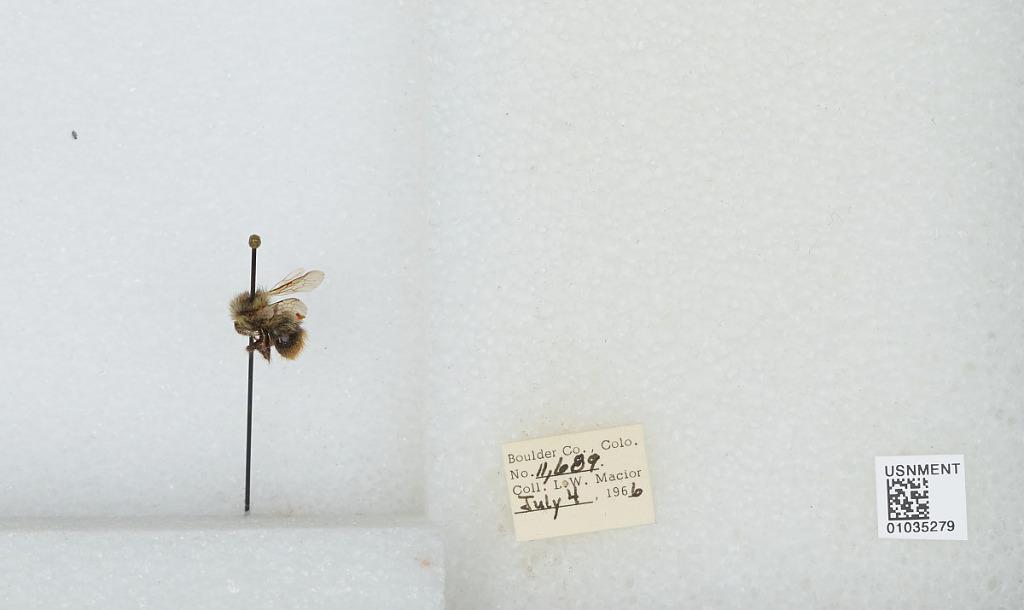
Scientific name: Bombus (Pyrobombus) mixtus Cresson
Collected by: L. Macior
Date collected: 1966-7-4
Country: United States
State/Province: Colorado
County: Boulder
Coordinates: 40.015, -105.27